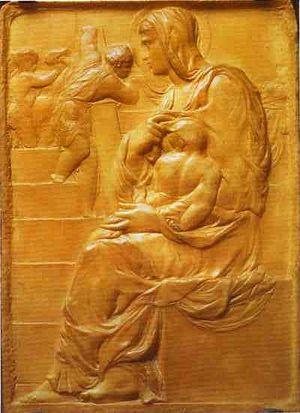
Le tableau suivant est une liste des œuvres de peinture et de sculpture réalisées par l'artiste de la Renaissance italienne, Michel-Ange.
La Vierge à l'escalier est une œuvre de jeunesse de Michel-Ange, conservée dans la Casa Buonarroti à Florence.